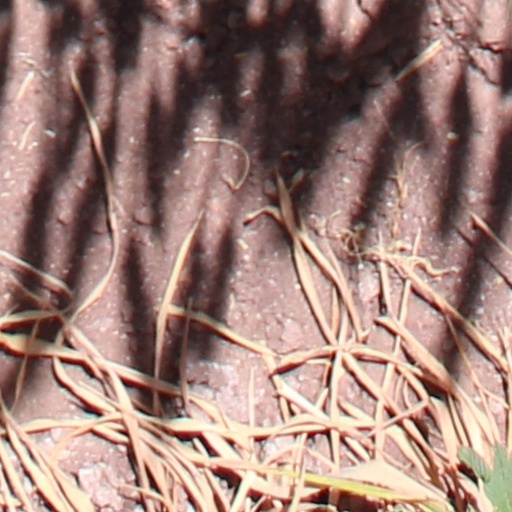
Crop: wheat